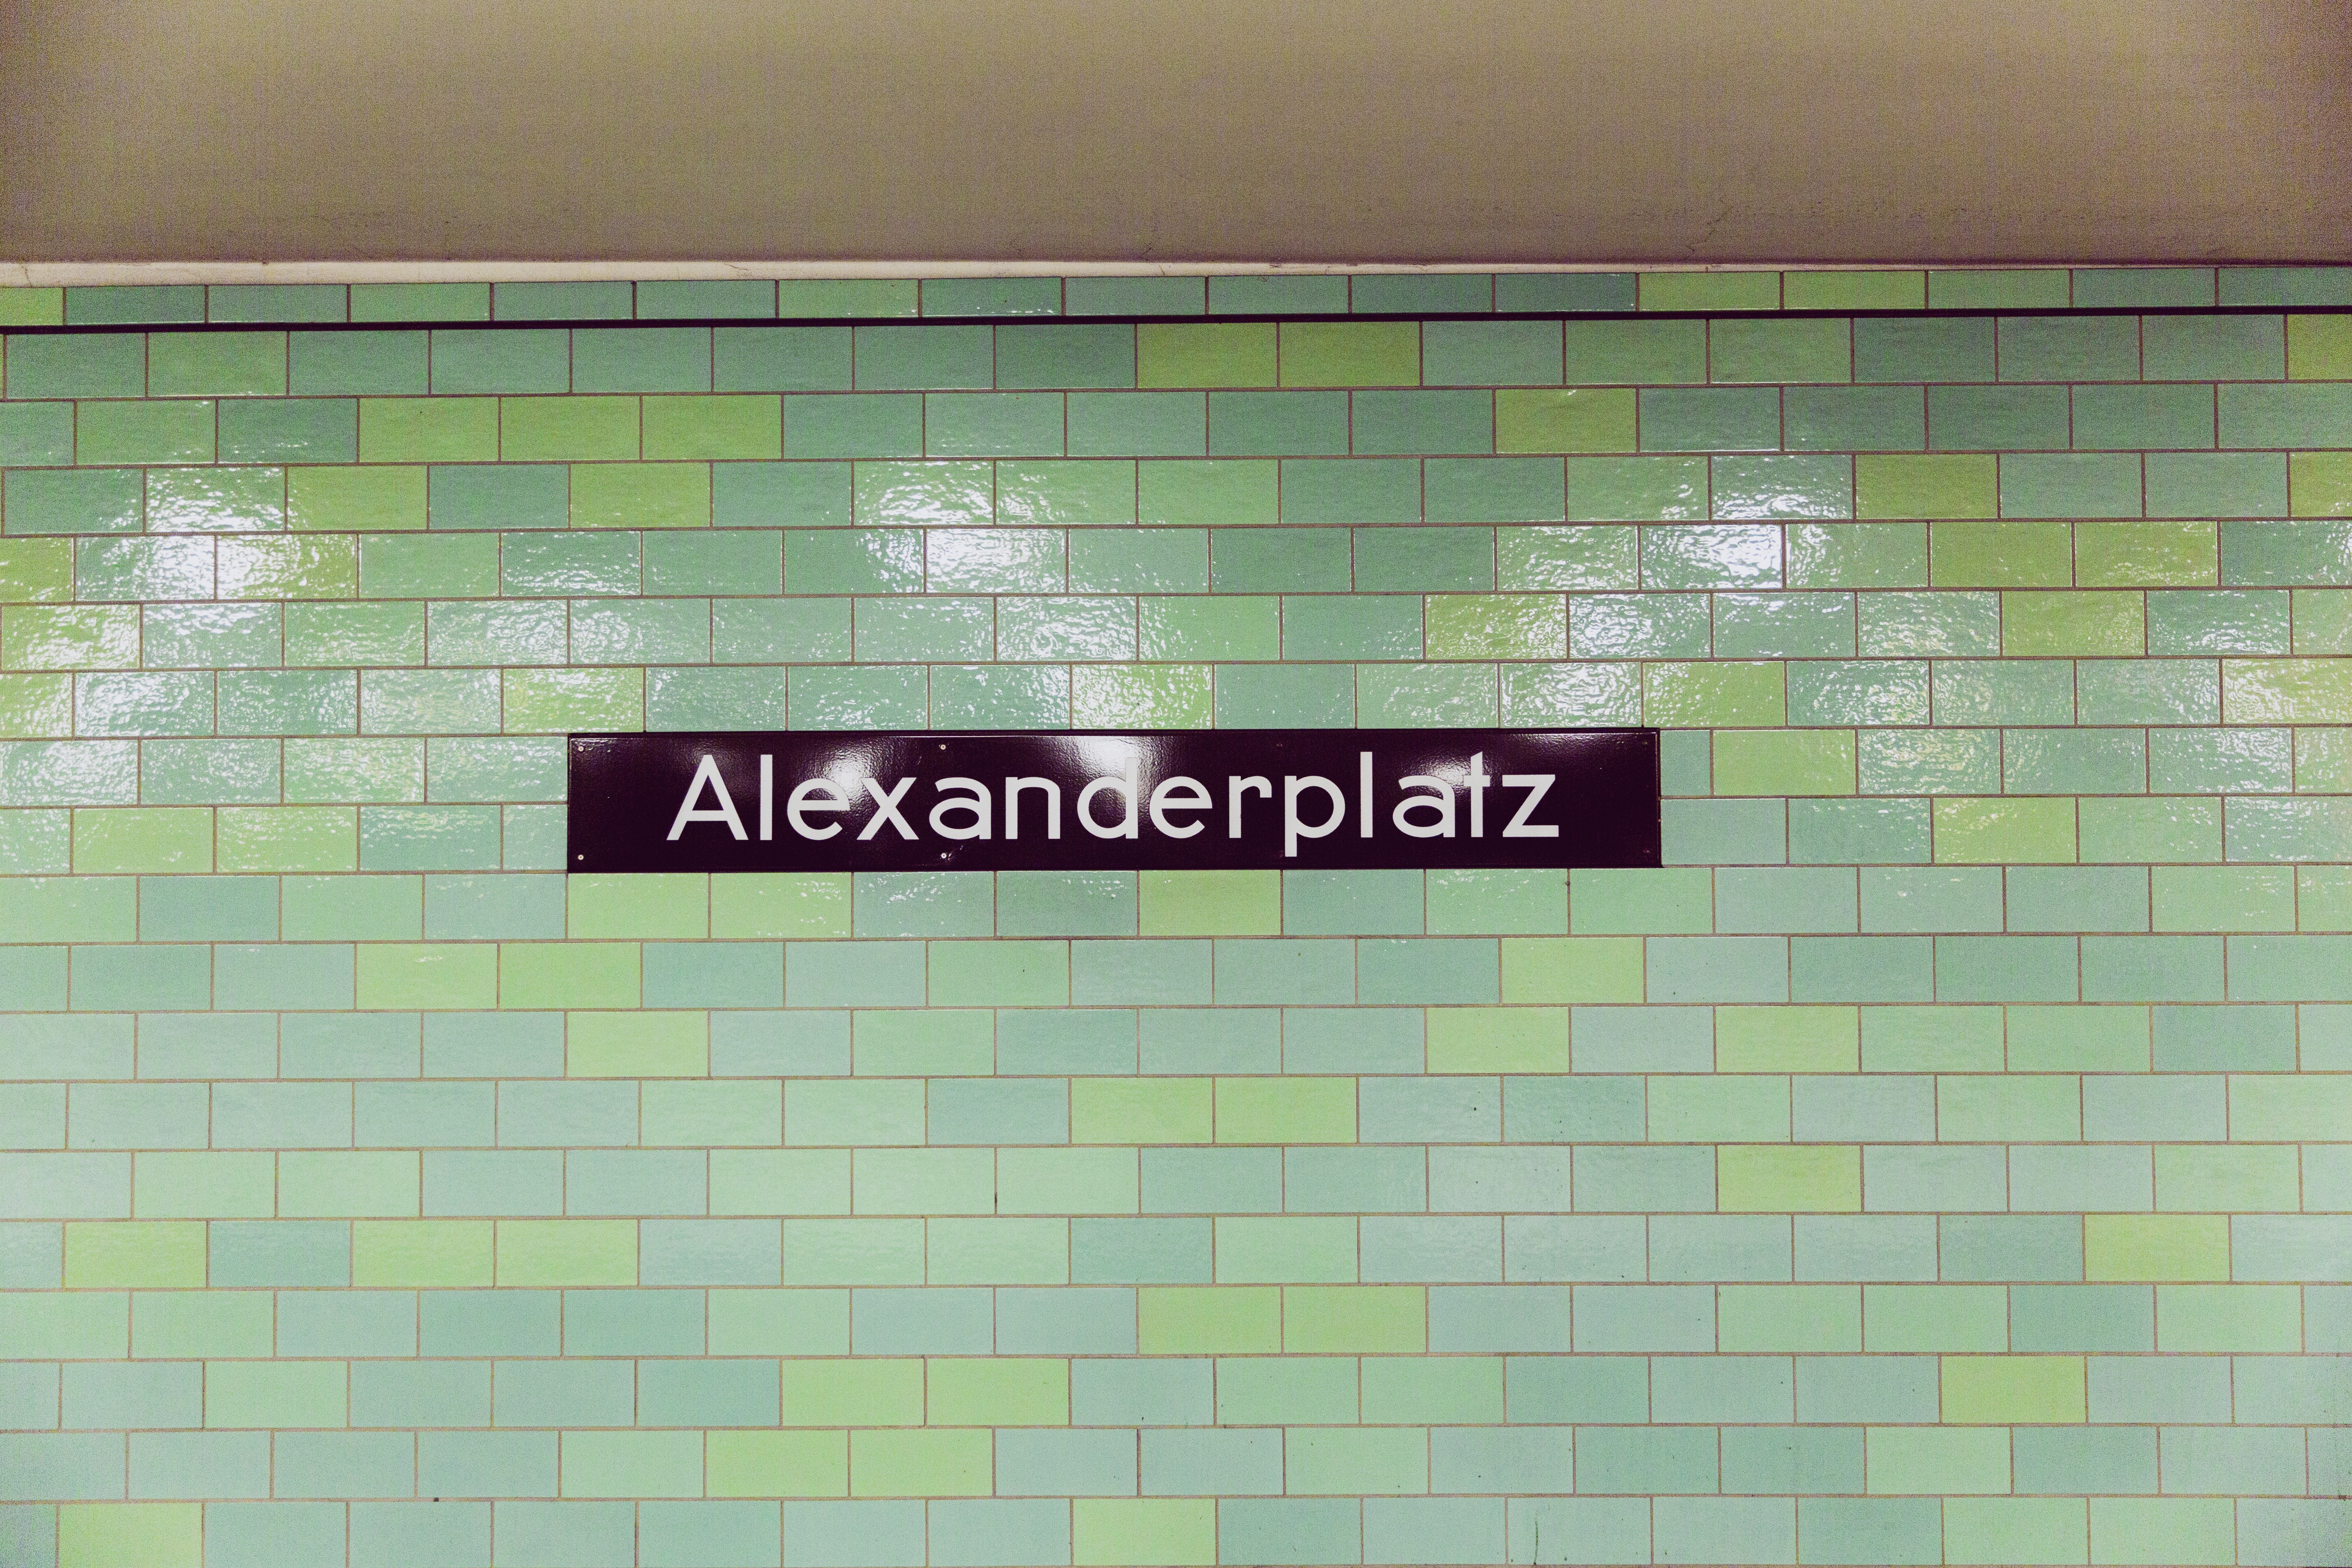
architecture, road, skyline, traffic, floor, number, building, urban, wall, metro, underground, tram, transport, neighborhood, europe, line, holiday, tile, sightseeing, brick, signage, interior design, capital, art, design, text, germany, berlin, german, middle, shape, ubahn, destination, junction, alexanderplatz, flooring, block of flats, prefab, east berlin, window covering, west berlin, road crossing